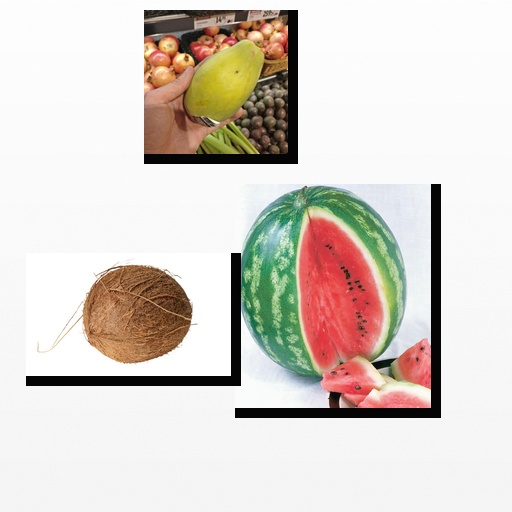
Food items: watermelon, papaya, coconut